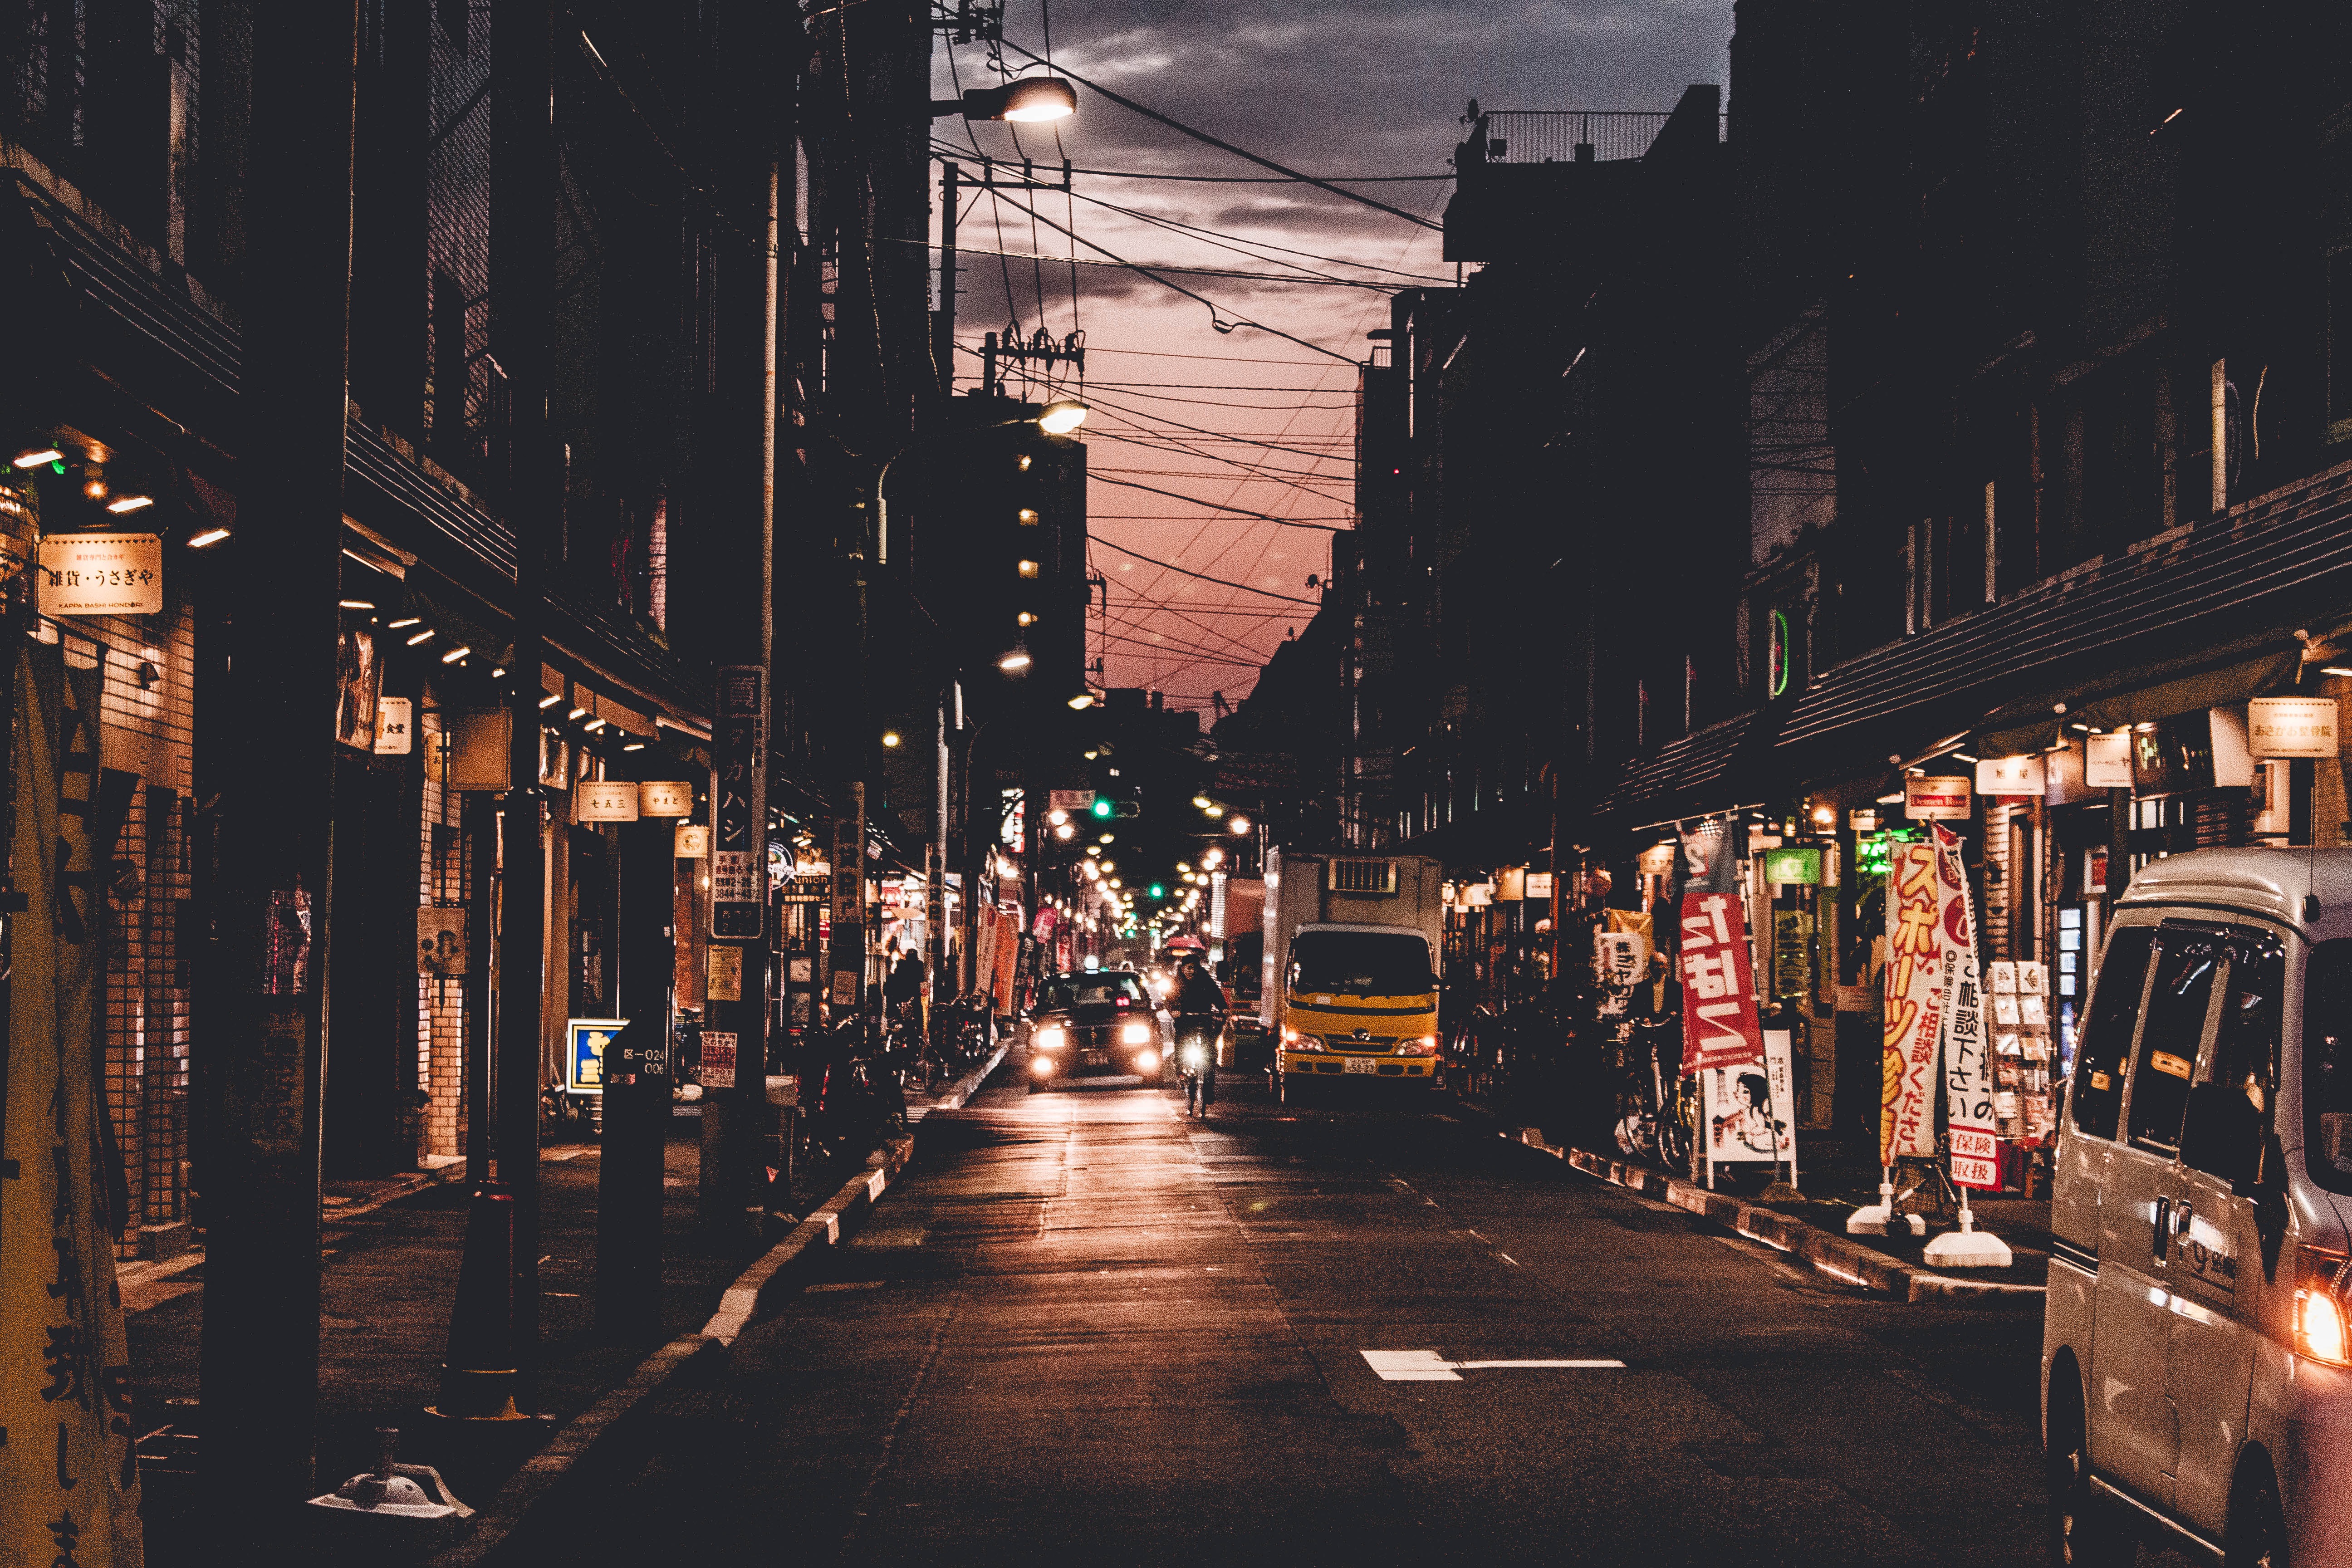
road, street, night, town, alley, city, cityscape, downtown, evening, darkness, lane, infrastructure, metropolis, neighbourhood, urban area, human settlement